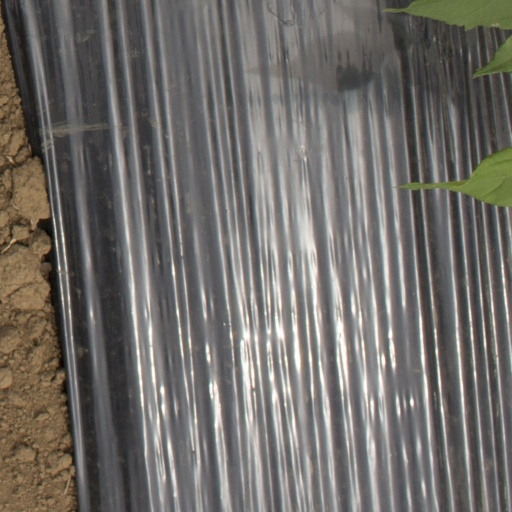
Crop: Jerusalem artichoke